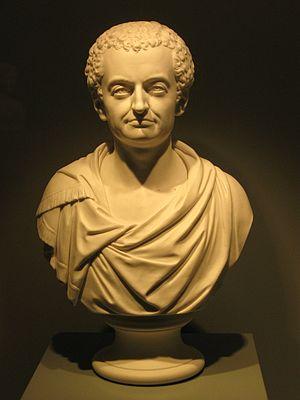
Johann Peter Melchior, né le 8 mars 1747 à Lintorf et mort le 13 juin 1825 à Nymphenburg, est un sculpteur allemand travaillant sur divers matériaux, principalement la porcelaine, dont le biscuit.
Maximilian Carl Joseph Franz de Paula Hieronymus de Garnerin, comte de Montgelas, dit Maximilian von Montgelas, né le 12 septembre 1759 à Munich où il est mort le 14 juin 1838, est un homme d’État bavarois.